Volans

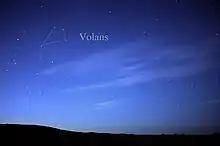
The constellation of Volans, the flying fish, as it can be seen by the naked eye

Volans is one of the 12 constellations that were introduced by the Dutch navigators Pieter Dirkszoon Keyser and Frederick de Houtman in the late 16th century. It was first depicted on Petrus Plancius’ globe in 1598. Plancius called the constellation "Vliegendenvis" (flying fish).